Sterling Methodist Church

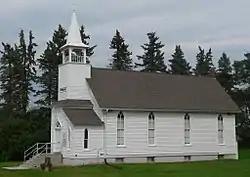

The Sterling Methodist Church is a church in rural Brookings County, South Dakota. It was built in 1895 in Sterling Township for the Congregation of the German Methodist Episcopal Church of Sterling Township of Dakota Territory. It was added to the National Register of Historic Places on October 19, 1989.